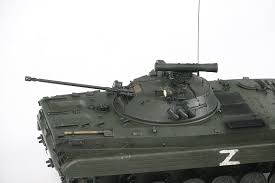
Label: BMP